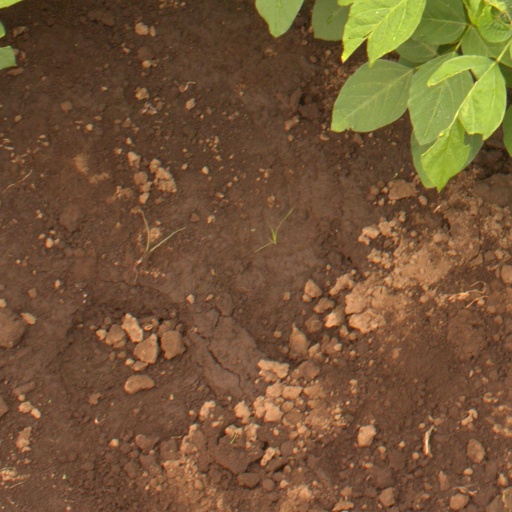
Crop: soybean